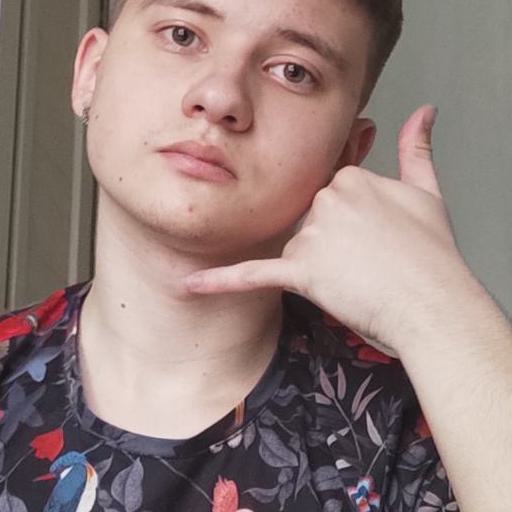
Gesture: call